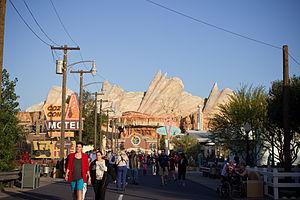
Disney California Adventure est le second parc à thèmes du complexe Disneyland Resort à Anaheim, en Californie. Ouvert le 8 février 2001 sous le nom de Disney's California Adventure Park, il est séparé de Disneyland par une esplanade piétonne dont les guichets permettent d'acheter les billets pour les deux parcs.